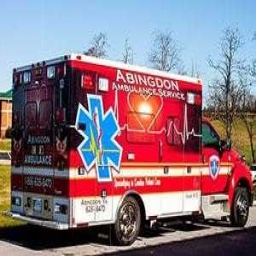
Label: ambulance